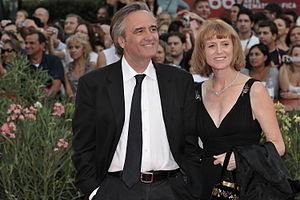
66ème Festival du Cinéma de Venise (Mostra), 11ème jour (12/09/2009). Tapis rouge pour la soirée de cloture du Festival de Venise 2009.